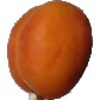
Label: Apricot 1